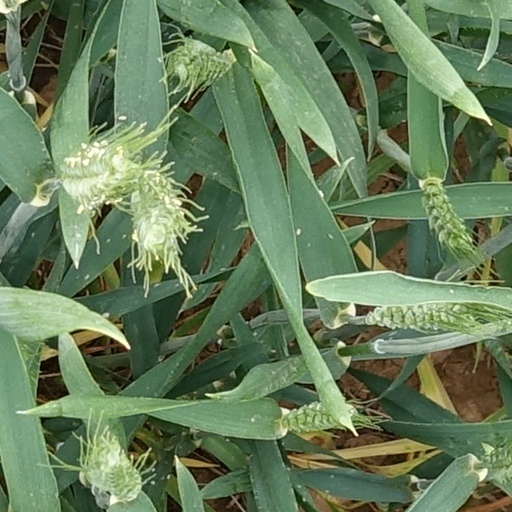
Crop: wheat